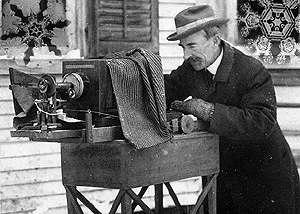
Wilson Alwyn Bentley, surnommé Snowflake, est l'un des premiers photographes connus de flocons de neige.